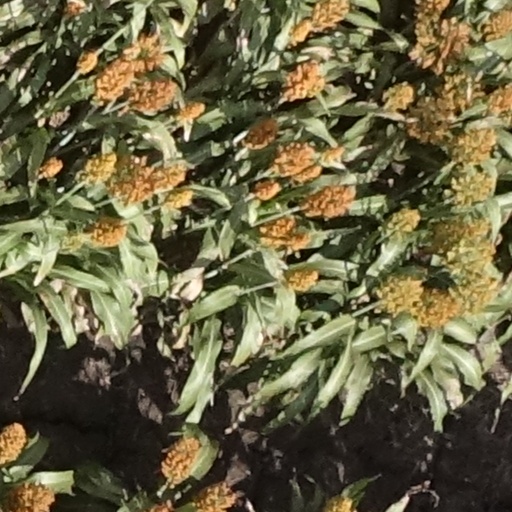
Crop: sorghum